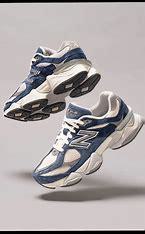
Brand: New
Model: Balance 90